Walking My Baby Back Home (film)

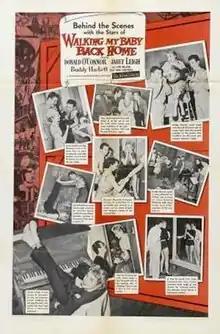

Walking My Baby Back Home is a 1953 American musical comedy film directed by Lloyd Bacon and starring Donald O'Connor, Janet Leigh, and Buddy Hackett. It was Hackett's film debut.